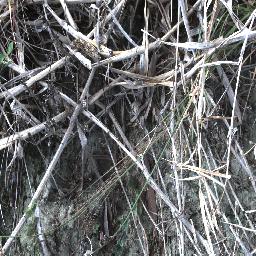
Label: negative